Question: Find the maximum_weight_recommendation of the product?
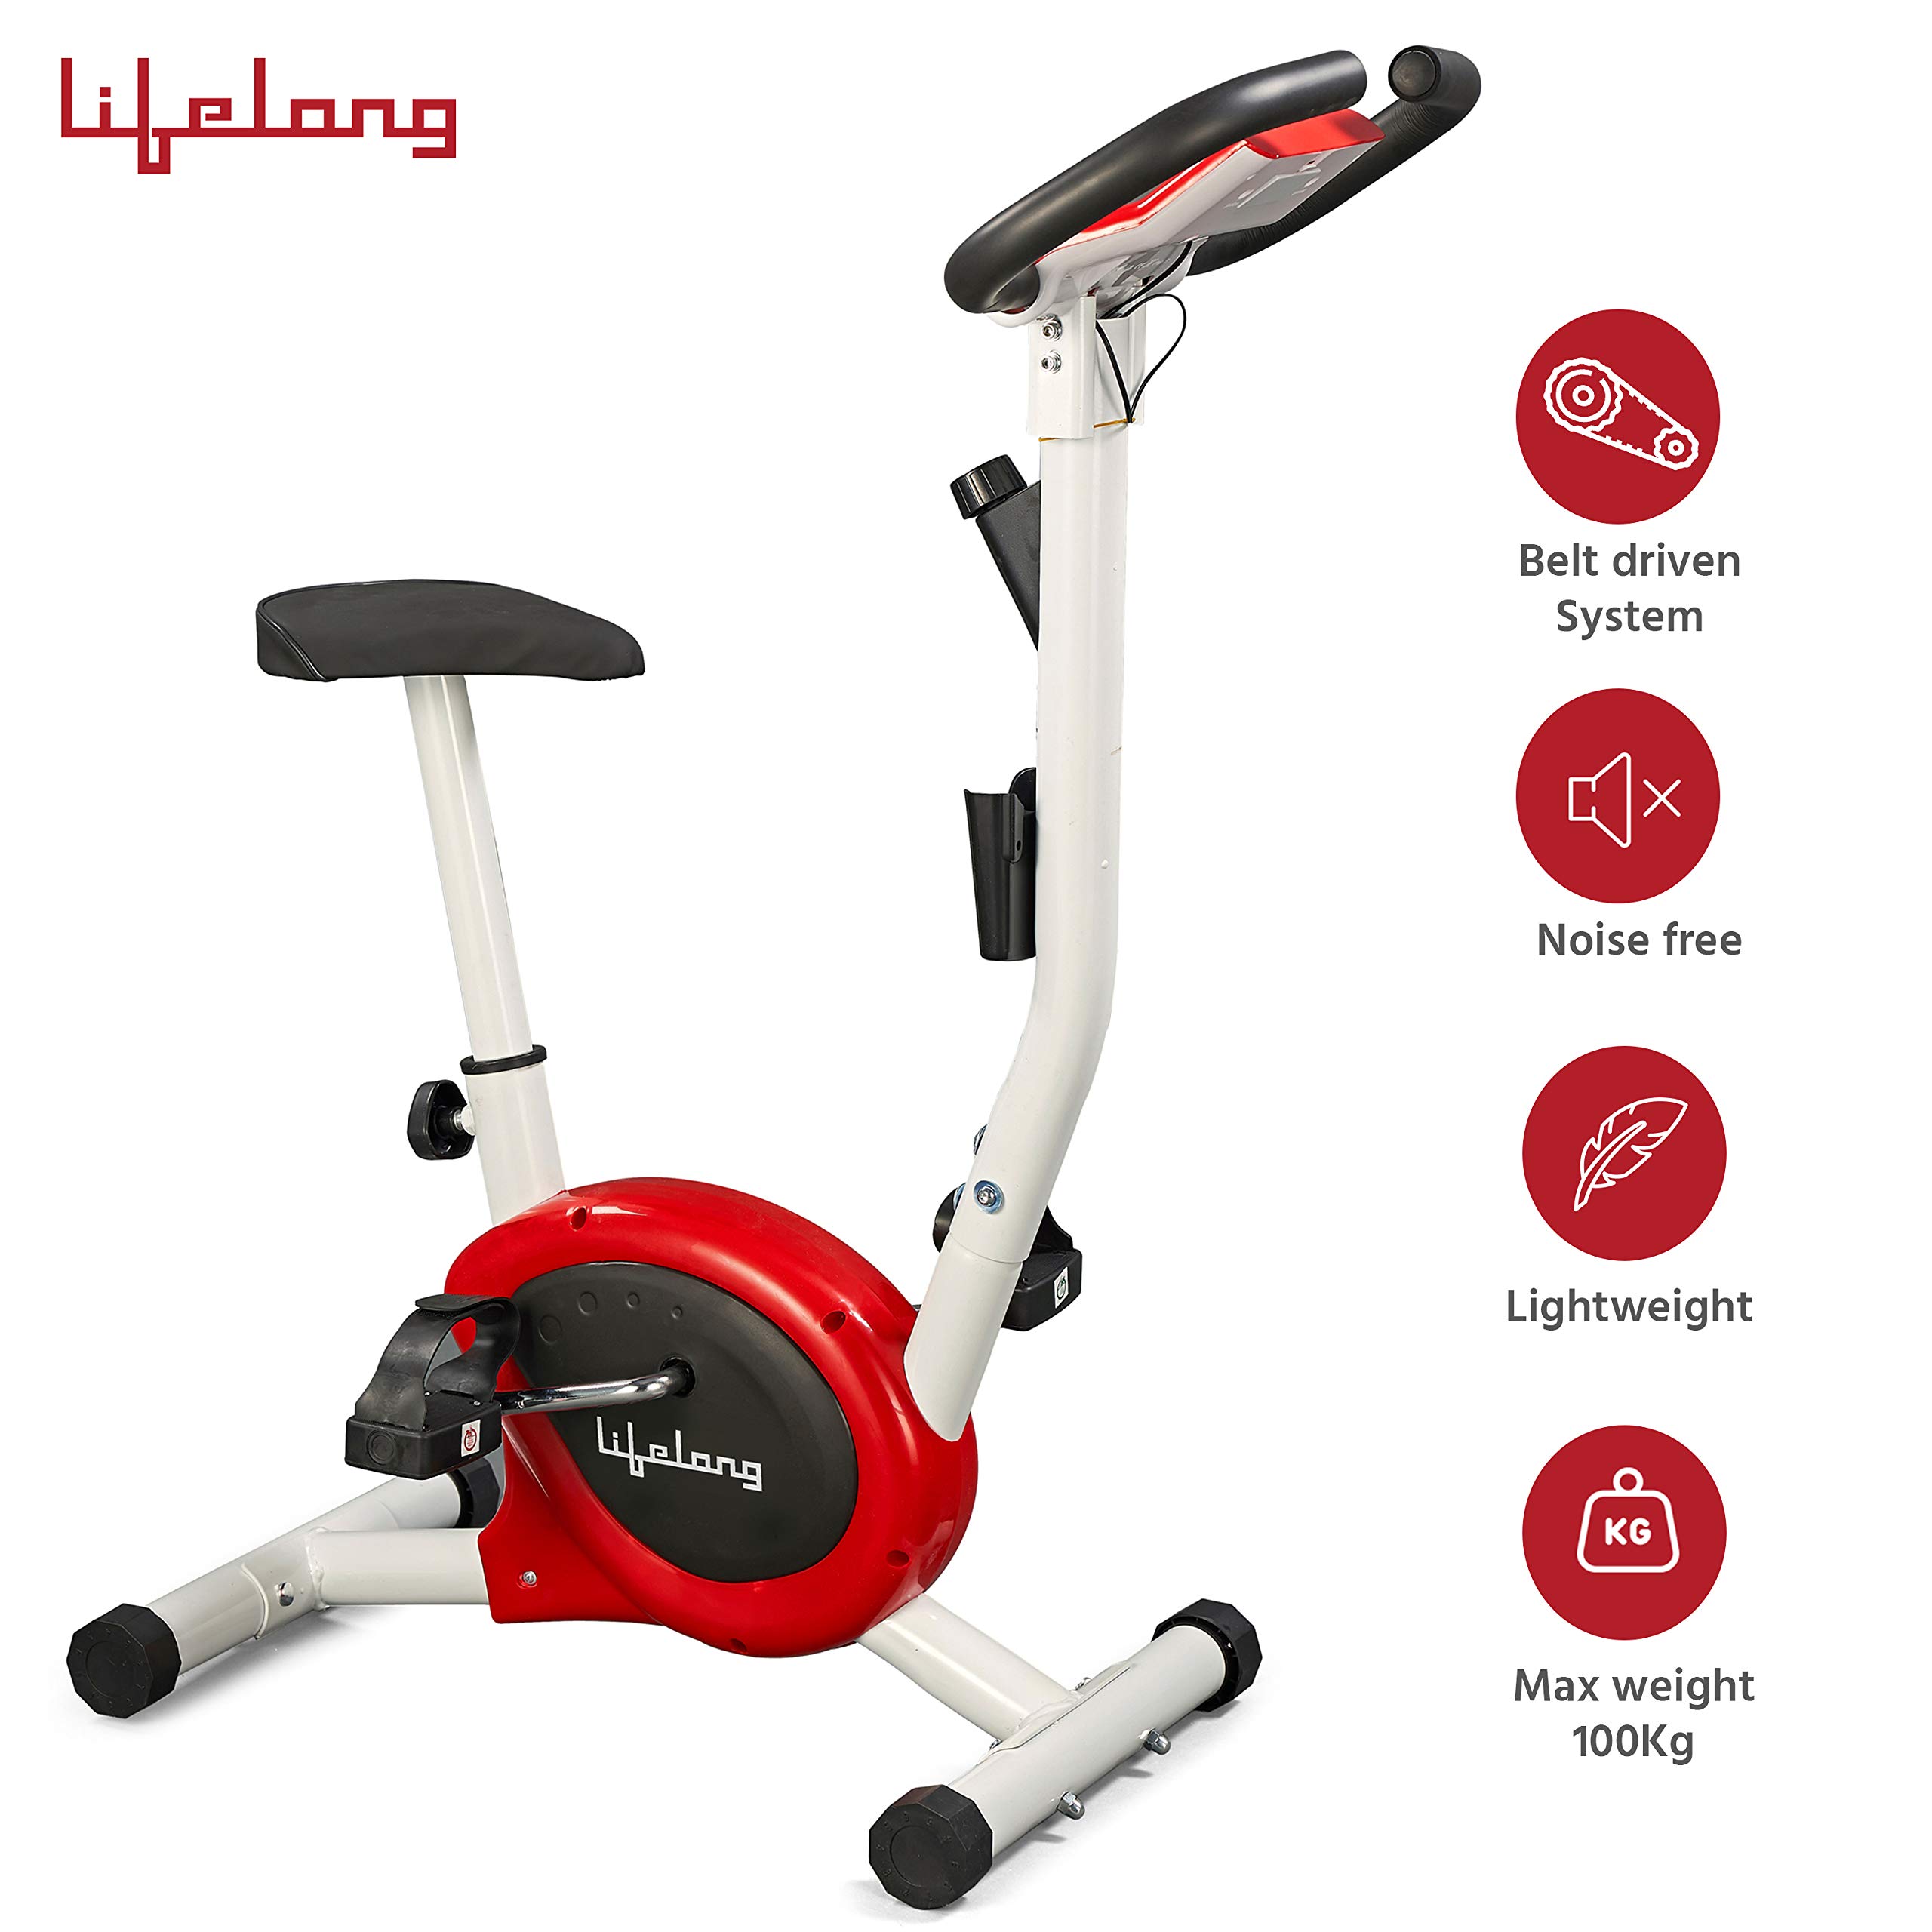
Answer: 100 kilogram